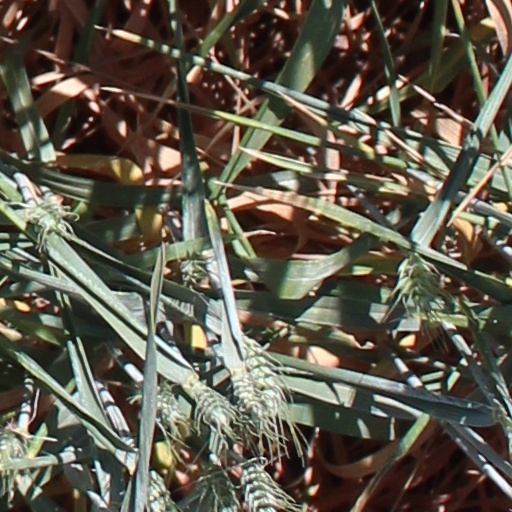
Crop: wheat